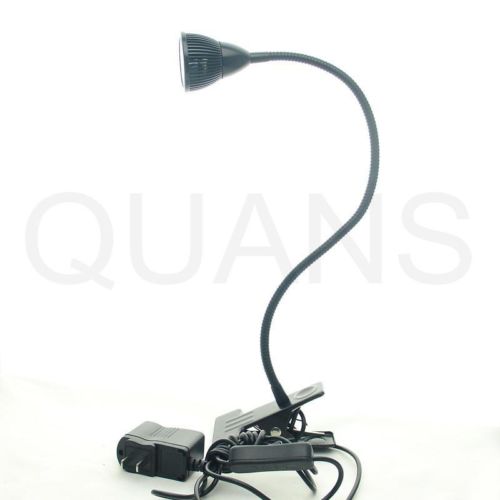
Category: lamp